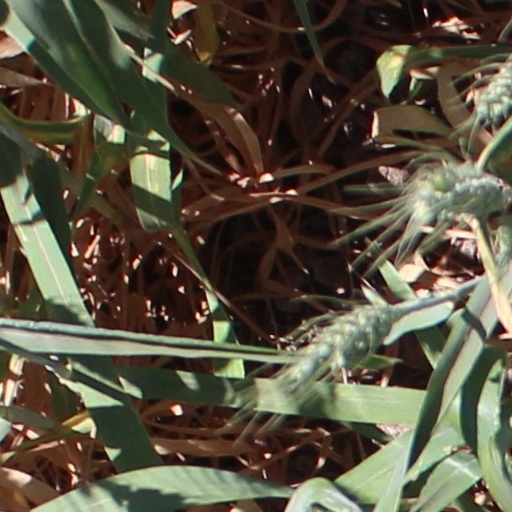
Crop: wheat